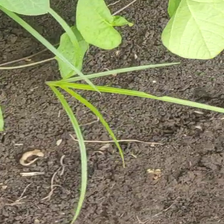
Weed species: Lavhala_(Cyperus_Rotundus)